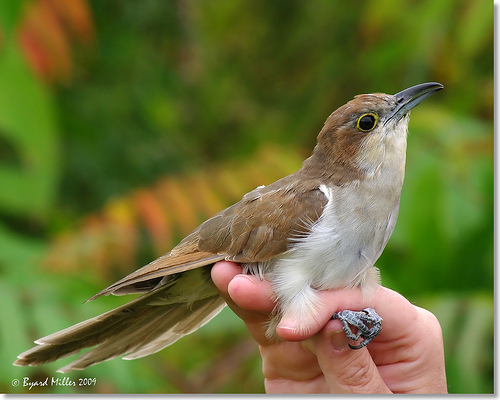
this is a white bird with brown wings and a brown head.
the bird is tan with a white belly and a black beak with black feet.
this bird has a white breast and throat, brown crown and back and a long black bill.
this brown and white bird features a large retina and a long, curved gray beak.
this bird is brown on the nape, back and wings, and white on the throat, belly and abdomen, with a black, slightly curved bill.
a small bird with a dark beak, grey breast, a lovely brown crown and brown wings.
this is a small bird mostly brown with some yellowing on its wings and a larger beak.
this bird is white and brown in color, with a curved black beak.
this bird has a white belly with a brown crown and black beak.
this bird has a light cream throat and chest, black eye with a yellow outline, the head, wings and tail feathers are brown.
Species: Black Billed Cuckoo